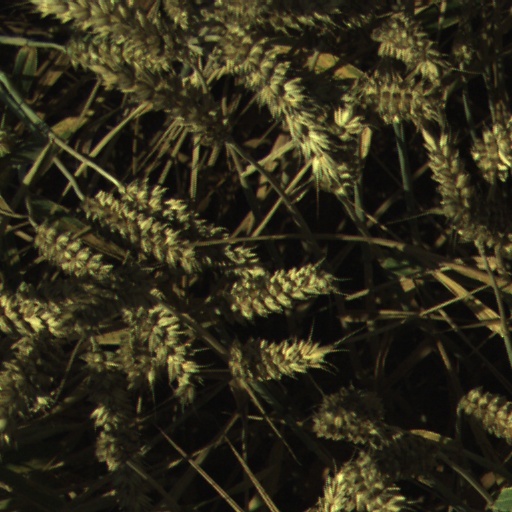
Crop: wheat